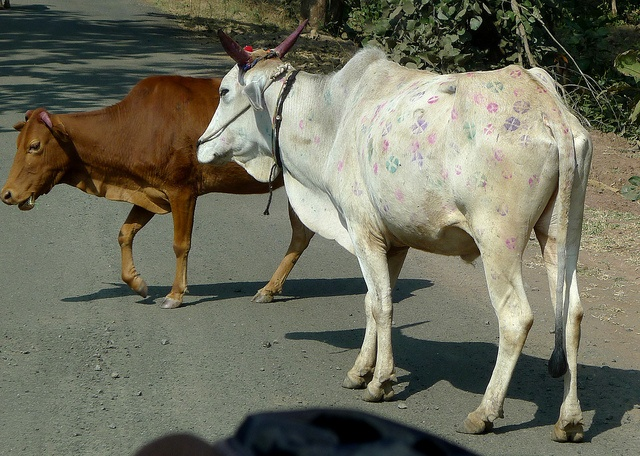
Brahma bulls decorated with stamps walking on a road
Two multicolored cows cross the road very slowly.
A cow and bull standing in the street.
two cows in the middle of the road next to a bush
Two cows walking in the middle of a street.